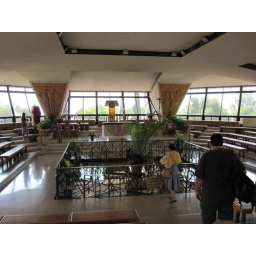
Inside the church that was built above Peter's house